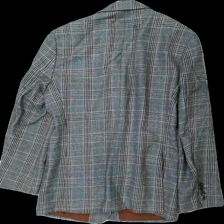
View: back
Type: Blazer
Category: Men
Brand: Boss, Hugo Boss
Colors: Grey, Brown, Black, Multicolor
Material: 100% wool
Pattern: Checkered print
Cut: Regular
Season: All
Damage location: bottom left
Damage 2 location: bottom right
Damage 3 location: middle center
Price range: 50-100
Recommended usage: Reuse
Description: rutig kavaj, en knapp på arm trasig
Comment: special